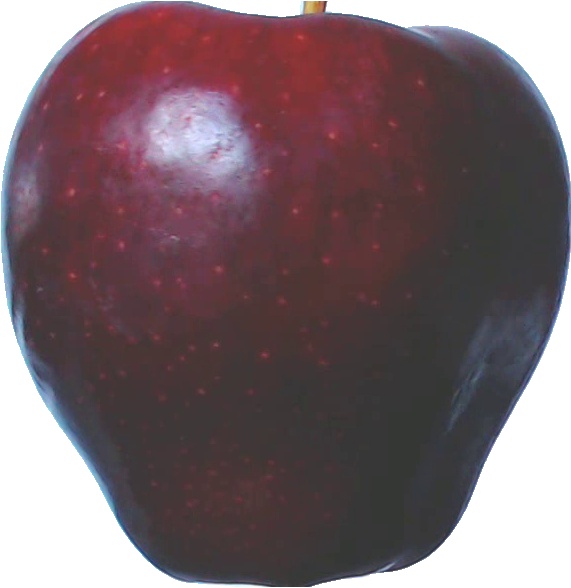
Label: apple_red_delicios_1